Kalmar Municipality

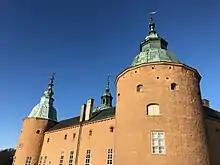
Kalmar castle

In the table the localities are listed according to the size of the population as of December 31, 2019. The municipal seat is in bold characters.